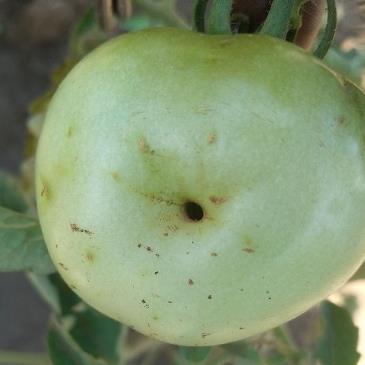
Crop: Tomato
Condition: helicoverpa-armigera-p